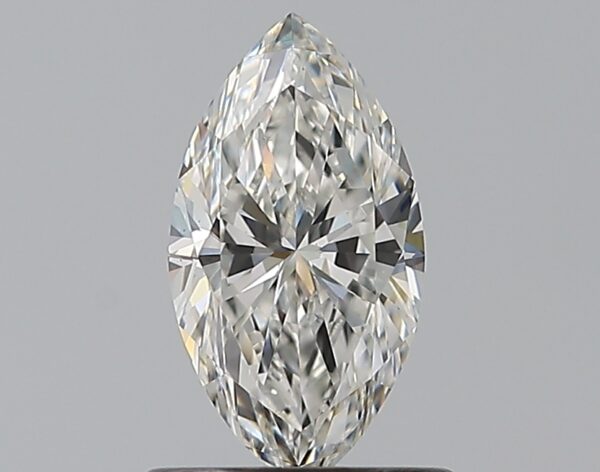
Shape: marquise
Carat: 0.72
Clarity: VS1
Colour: G
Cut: EX
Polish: EX
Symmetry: VG
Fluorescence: N
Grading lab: GIA
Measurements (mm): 8.71 x 4.65 x 3